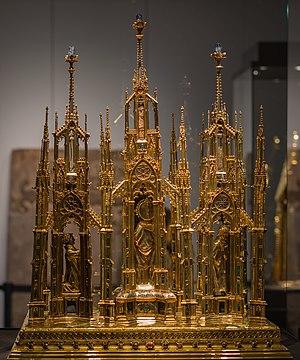
Le trésor de la cathédrale d’Aix-la-Chapelle est l‘un des trésors ecclésiastiques les plus importants d’Europe, collection unique d’objets précieux du Moyen Âge. En 1995, l’installation du trésor de la cathédrale d'Aix-la-Chapelle a été modifiée pour être adapté aux méthodes de conservation et de restauration les plus récentes. Depuis, les objets exposés sont exposés dans des locaux reliés au cloître de la cathédrale. La présentation du trésor s’étend sur une superficie de 600 m² sur plusieurs niveaux et dans diverses salles ; plus d'une centaine d'œuvres d'art sont exposés.